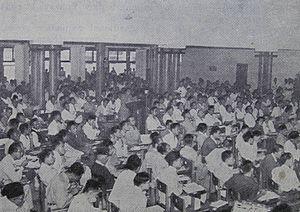
Le Komite Nasional Indonesia Pusat était un comité se réunissant pour assister le président Soekarno dans l'Indonésie nouvellement indépendante. À l'origine, il s'agissait uniquement d'un organe de conseil, ce n'est que par la suite qu'il obtint des fonctions législatives. À la suite du transfert de la souveraineté à la république des États-Unis d'Indonésie en décembre 1949, l'État adopta un système bicamériste. Le KNIP se réunit pour la dernière fois le 15 décembre 1949 pour accepter que la république d'Indonésie rejoigne la république des États-Unis d'Indonésie. Cette république n'eut finalement qu'une durée de vie limitée et l'Indonésie devint un état unitaire en août 1950 ; le comité de travail du KNIP s'intégra alors au Conseil représentatif du peuple.